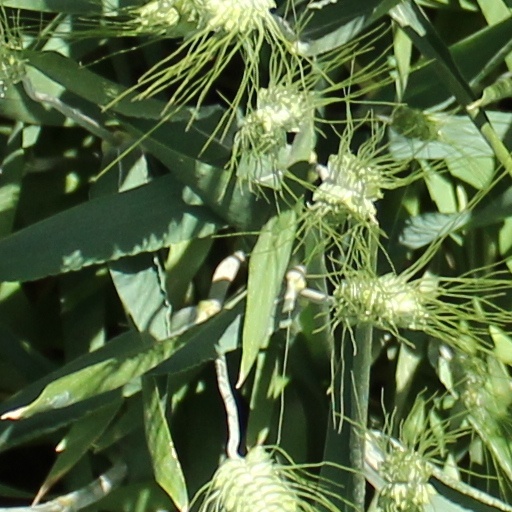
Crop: wheat